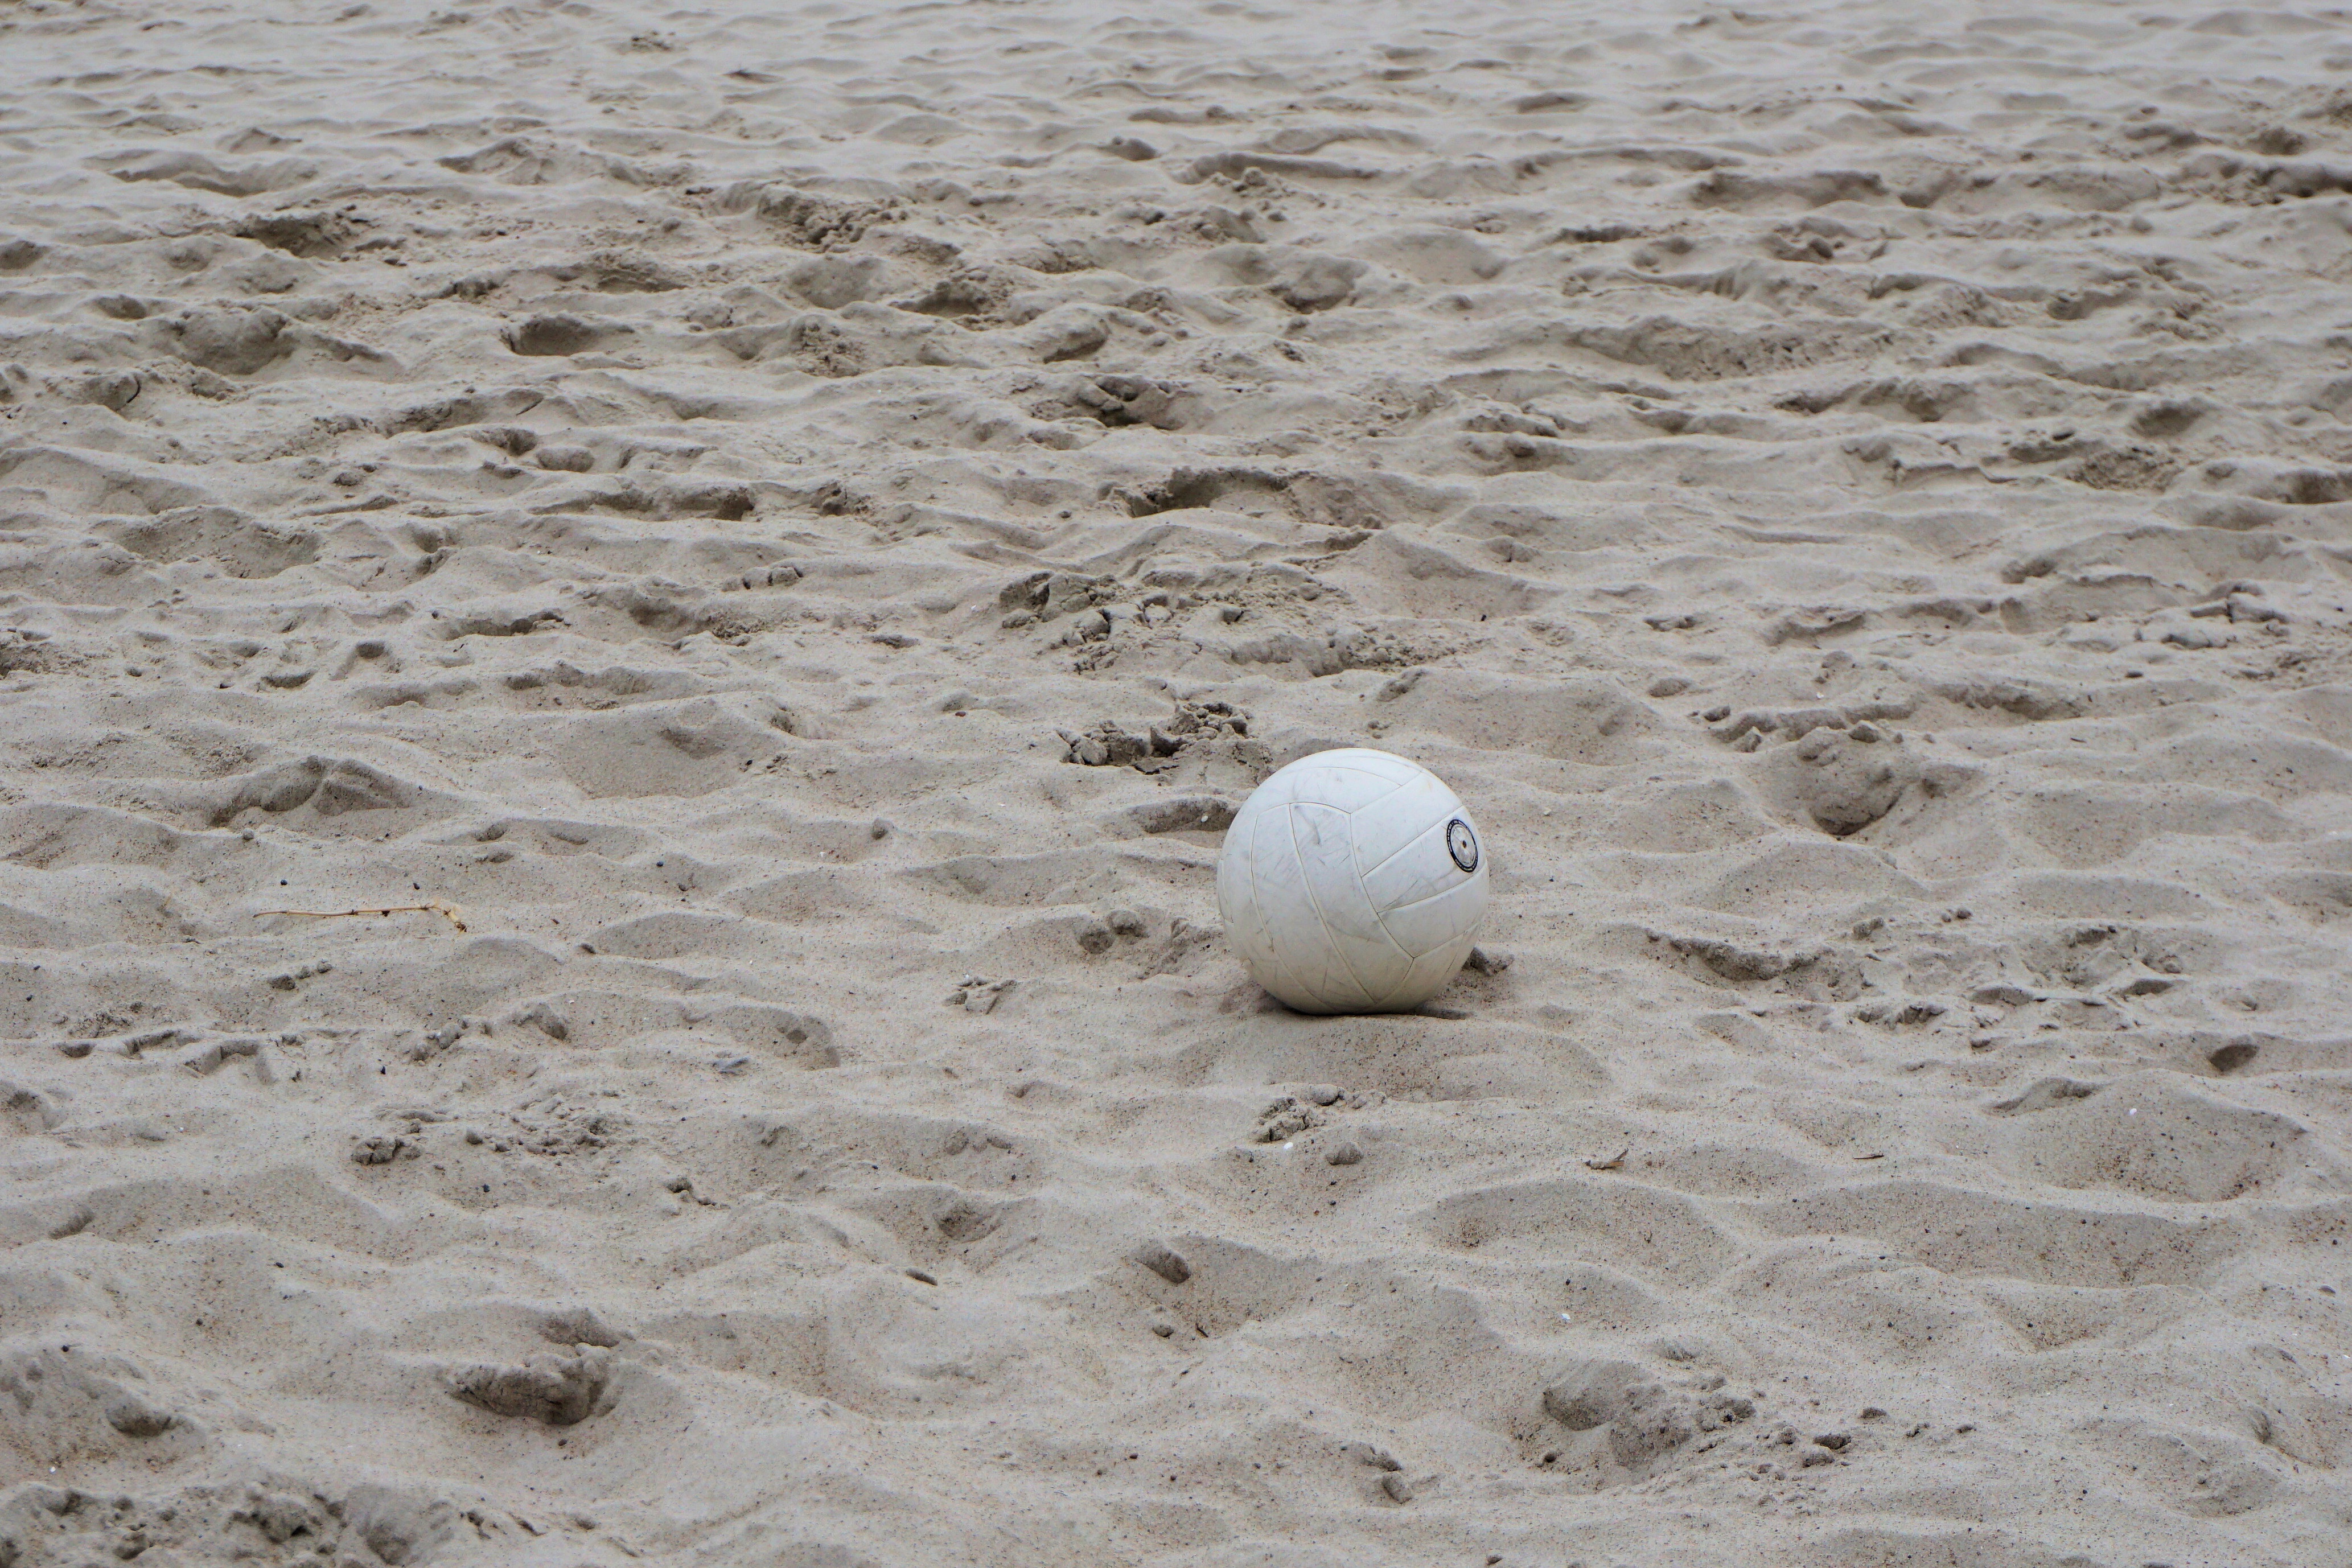
beach, sea, sand, white, sport, play, wave, together, material, sporty, team, ball, volleyball, ball sports, playing field, beach volleyball, team sport, volley, mudflat